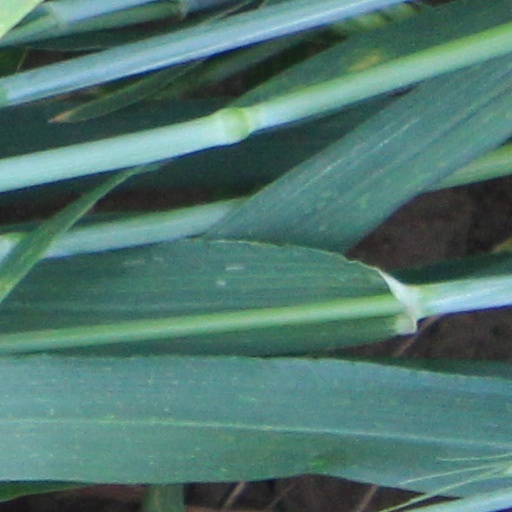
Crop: wheat